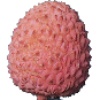
Label: Lychee 1